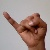
The image shows a hand gesture representing the letter 'J' in Indian Sign Language.